South Barito Regency

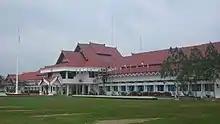
Regent office of South Barito

It is a second-level administrative division equivalent to a city. As a regency, it is headed by a regent who is elected democratically. Head of districts are appointed directly by the regent with the recommendation of the regency secretary. Executive power lies with the regent and vice regent while legislative function is exercised by the regency's parliament.